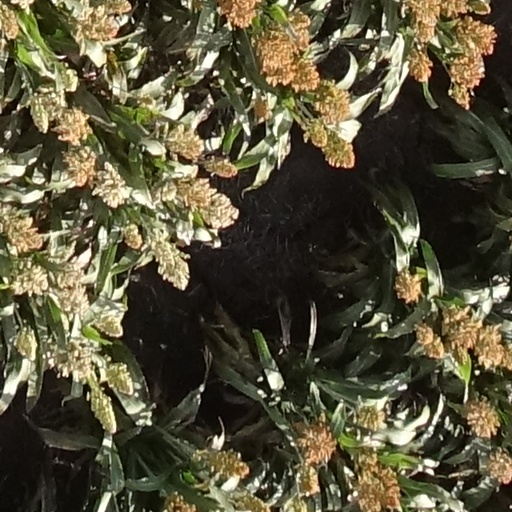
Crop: sorghum